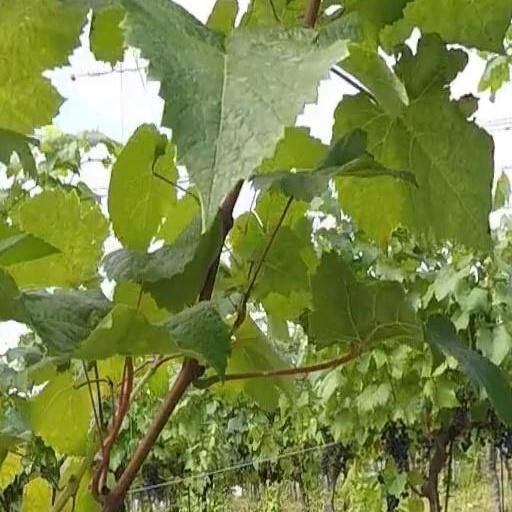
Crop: grape